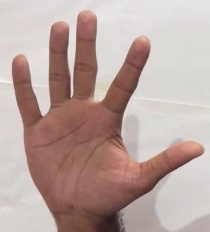
ASL sign: 5